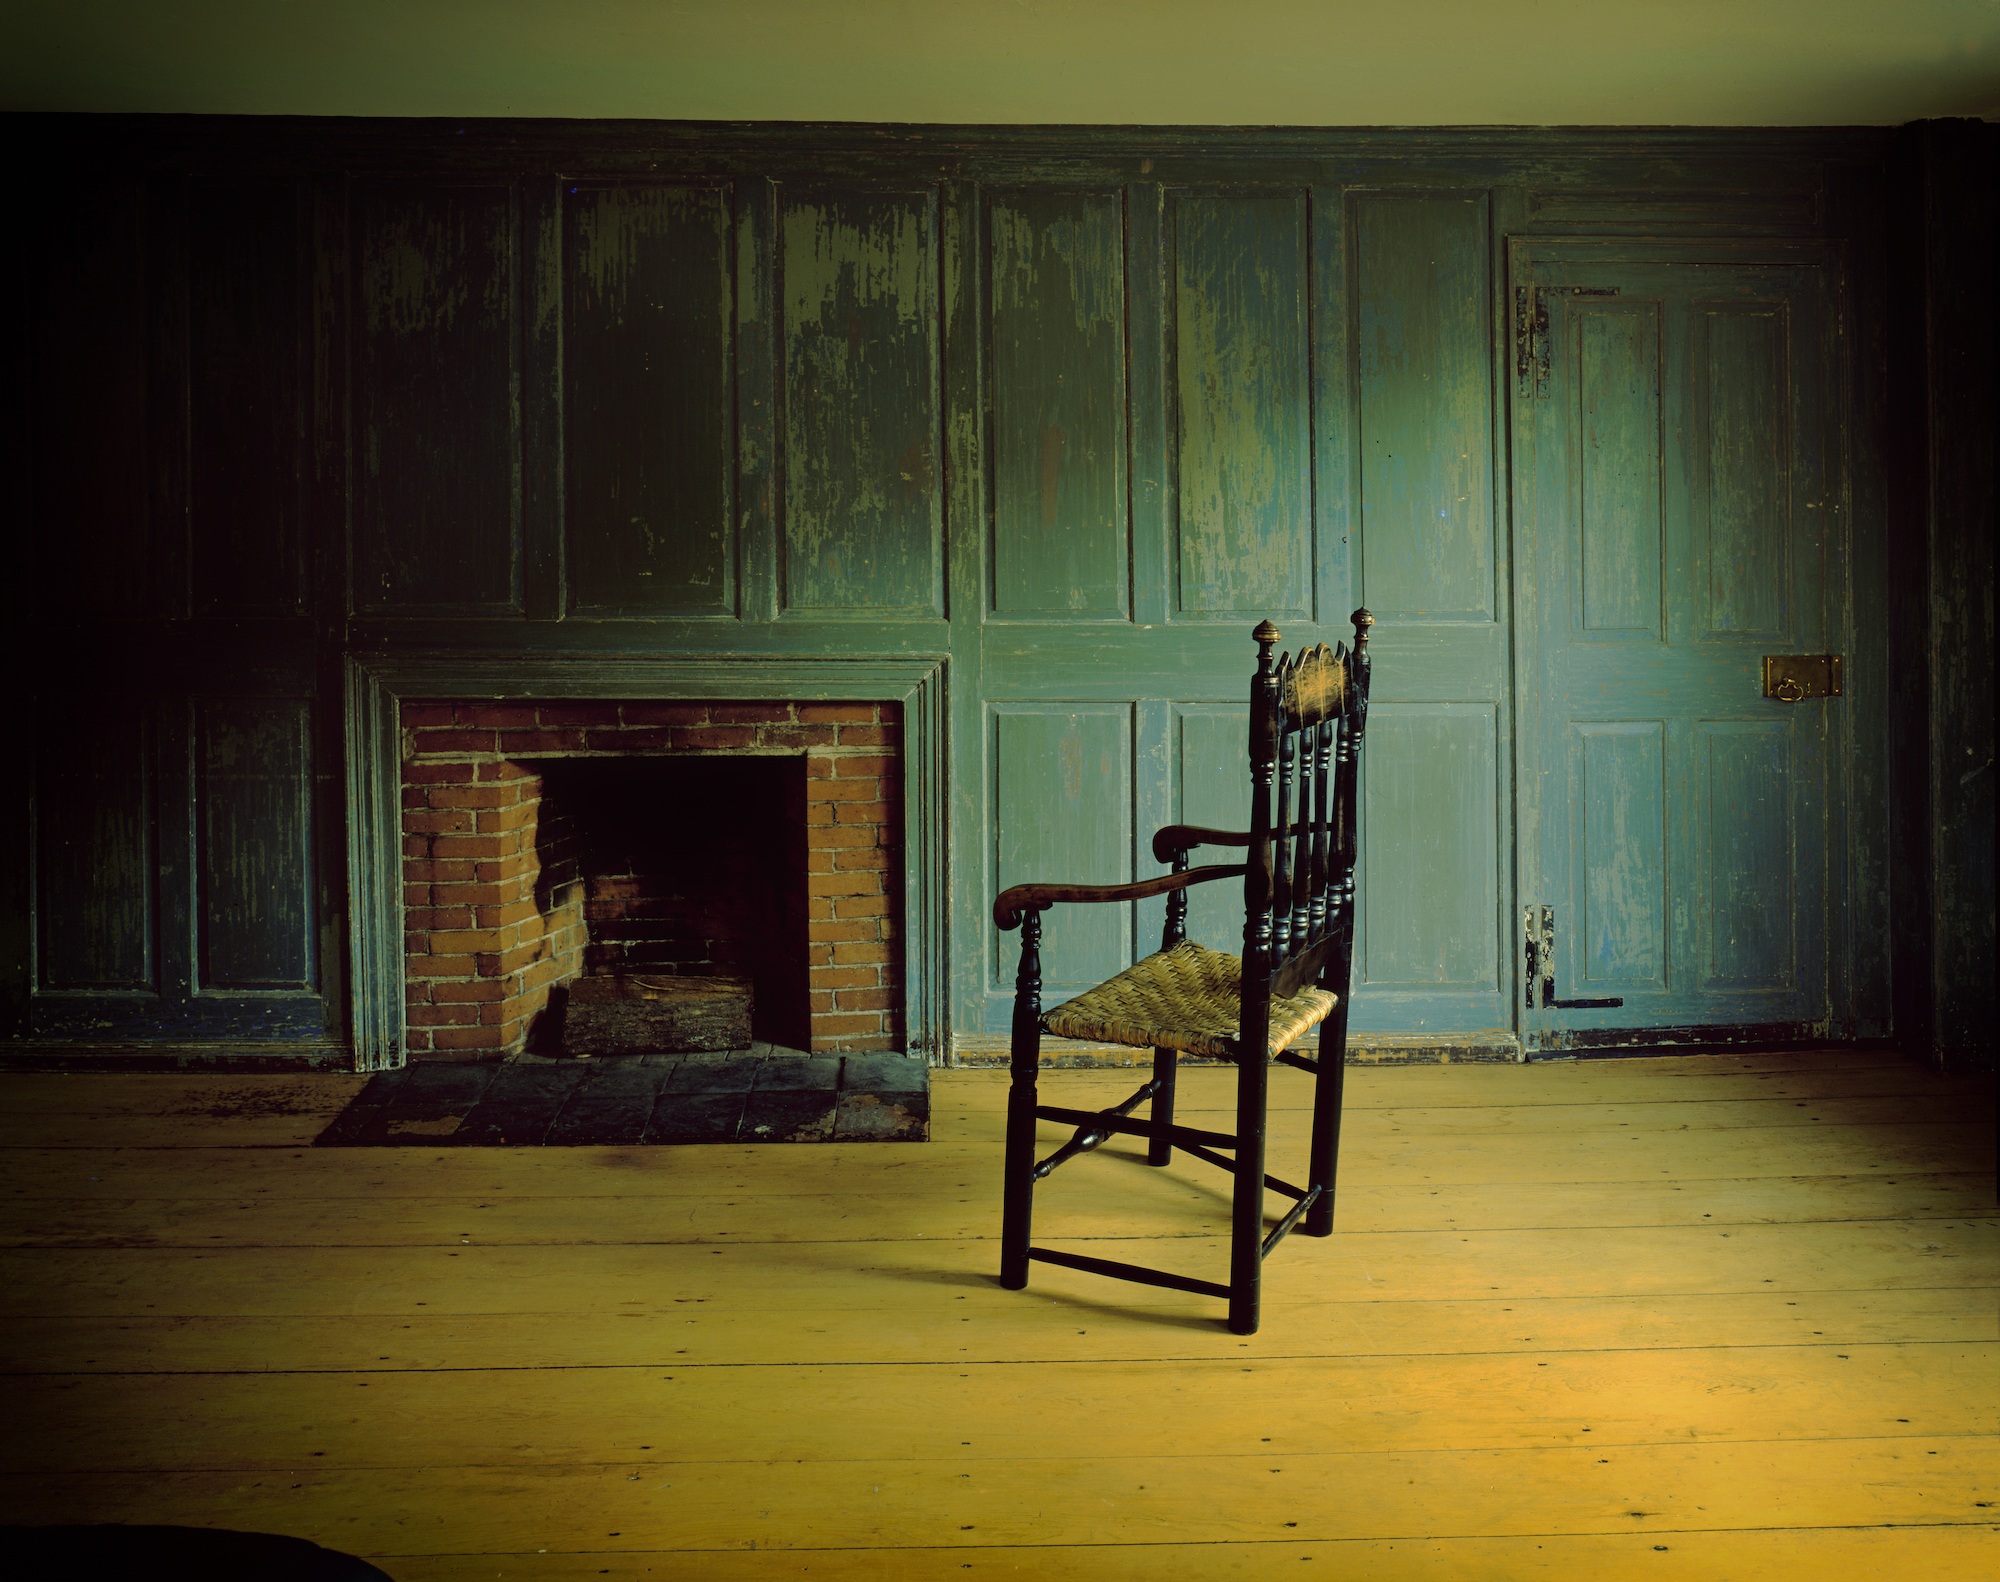
light, wood, house, sunlight, chair, home, wall, isolated, color, fireplace, abandoned, darkness, wicker, interior design, shadows, design, conceptual, concept, shape, tavern, screenshot